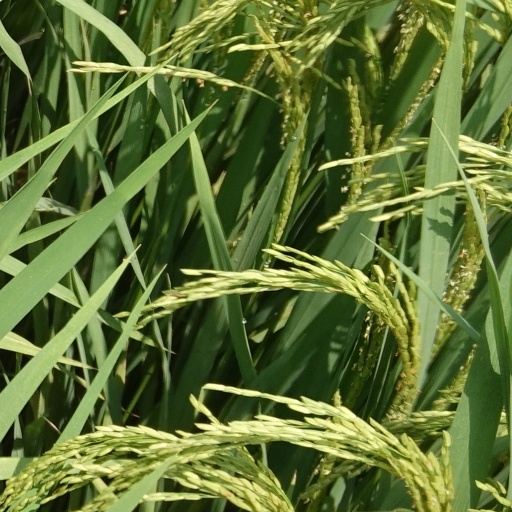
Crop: rice